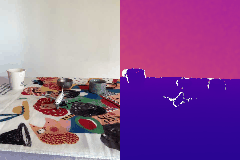
Label: plane